Saint Agustín College (Honduras)

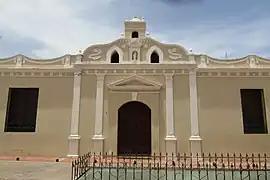
Palace facade after the 2012 restoration, is considered to be one of the oldest buildings in Honduras.

The Saint Agustín College, also known as Comayagua episcopal palace or ""colegio tridentino de San Agustín de Comayagua"" was higher academic Roman Catholic institution during the colonial period of New Spain in the province of Honduras.